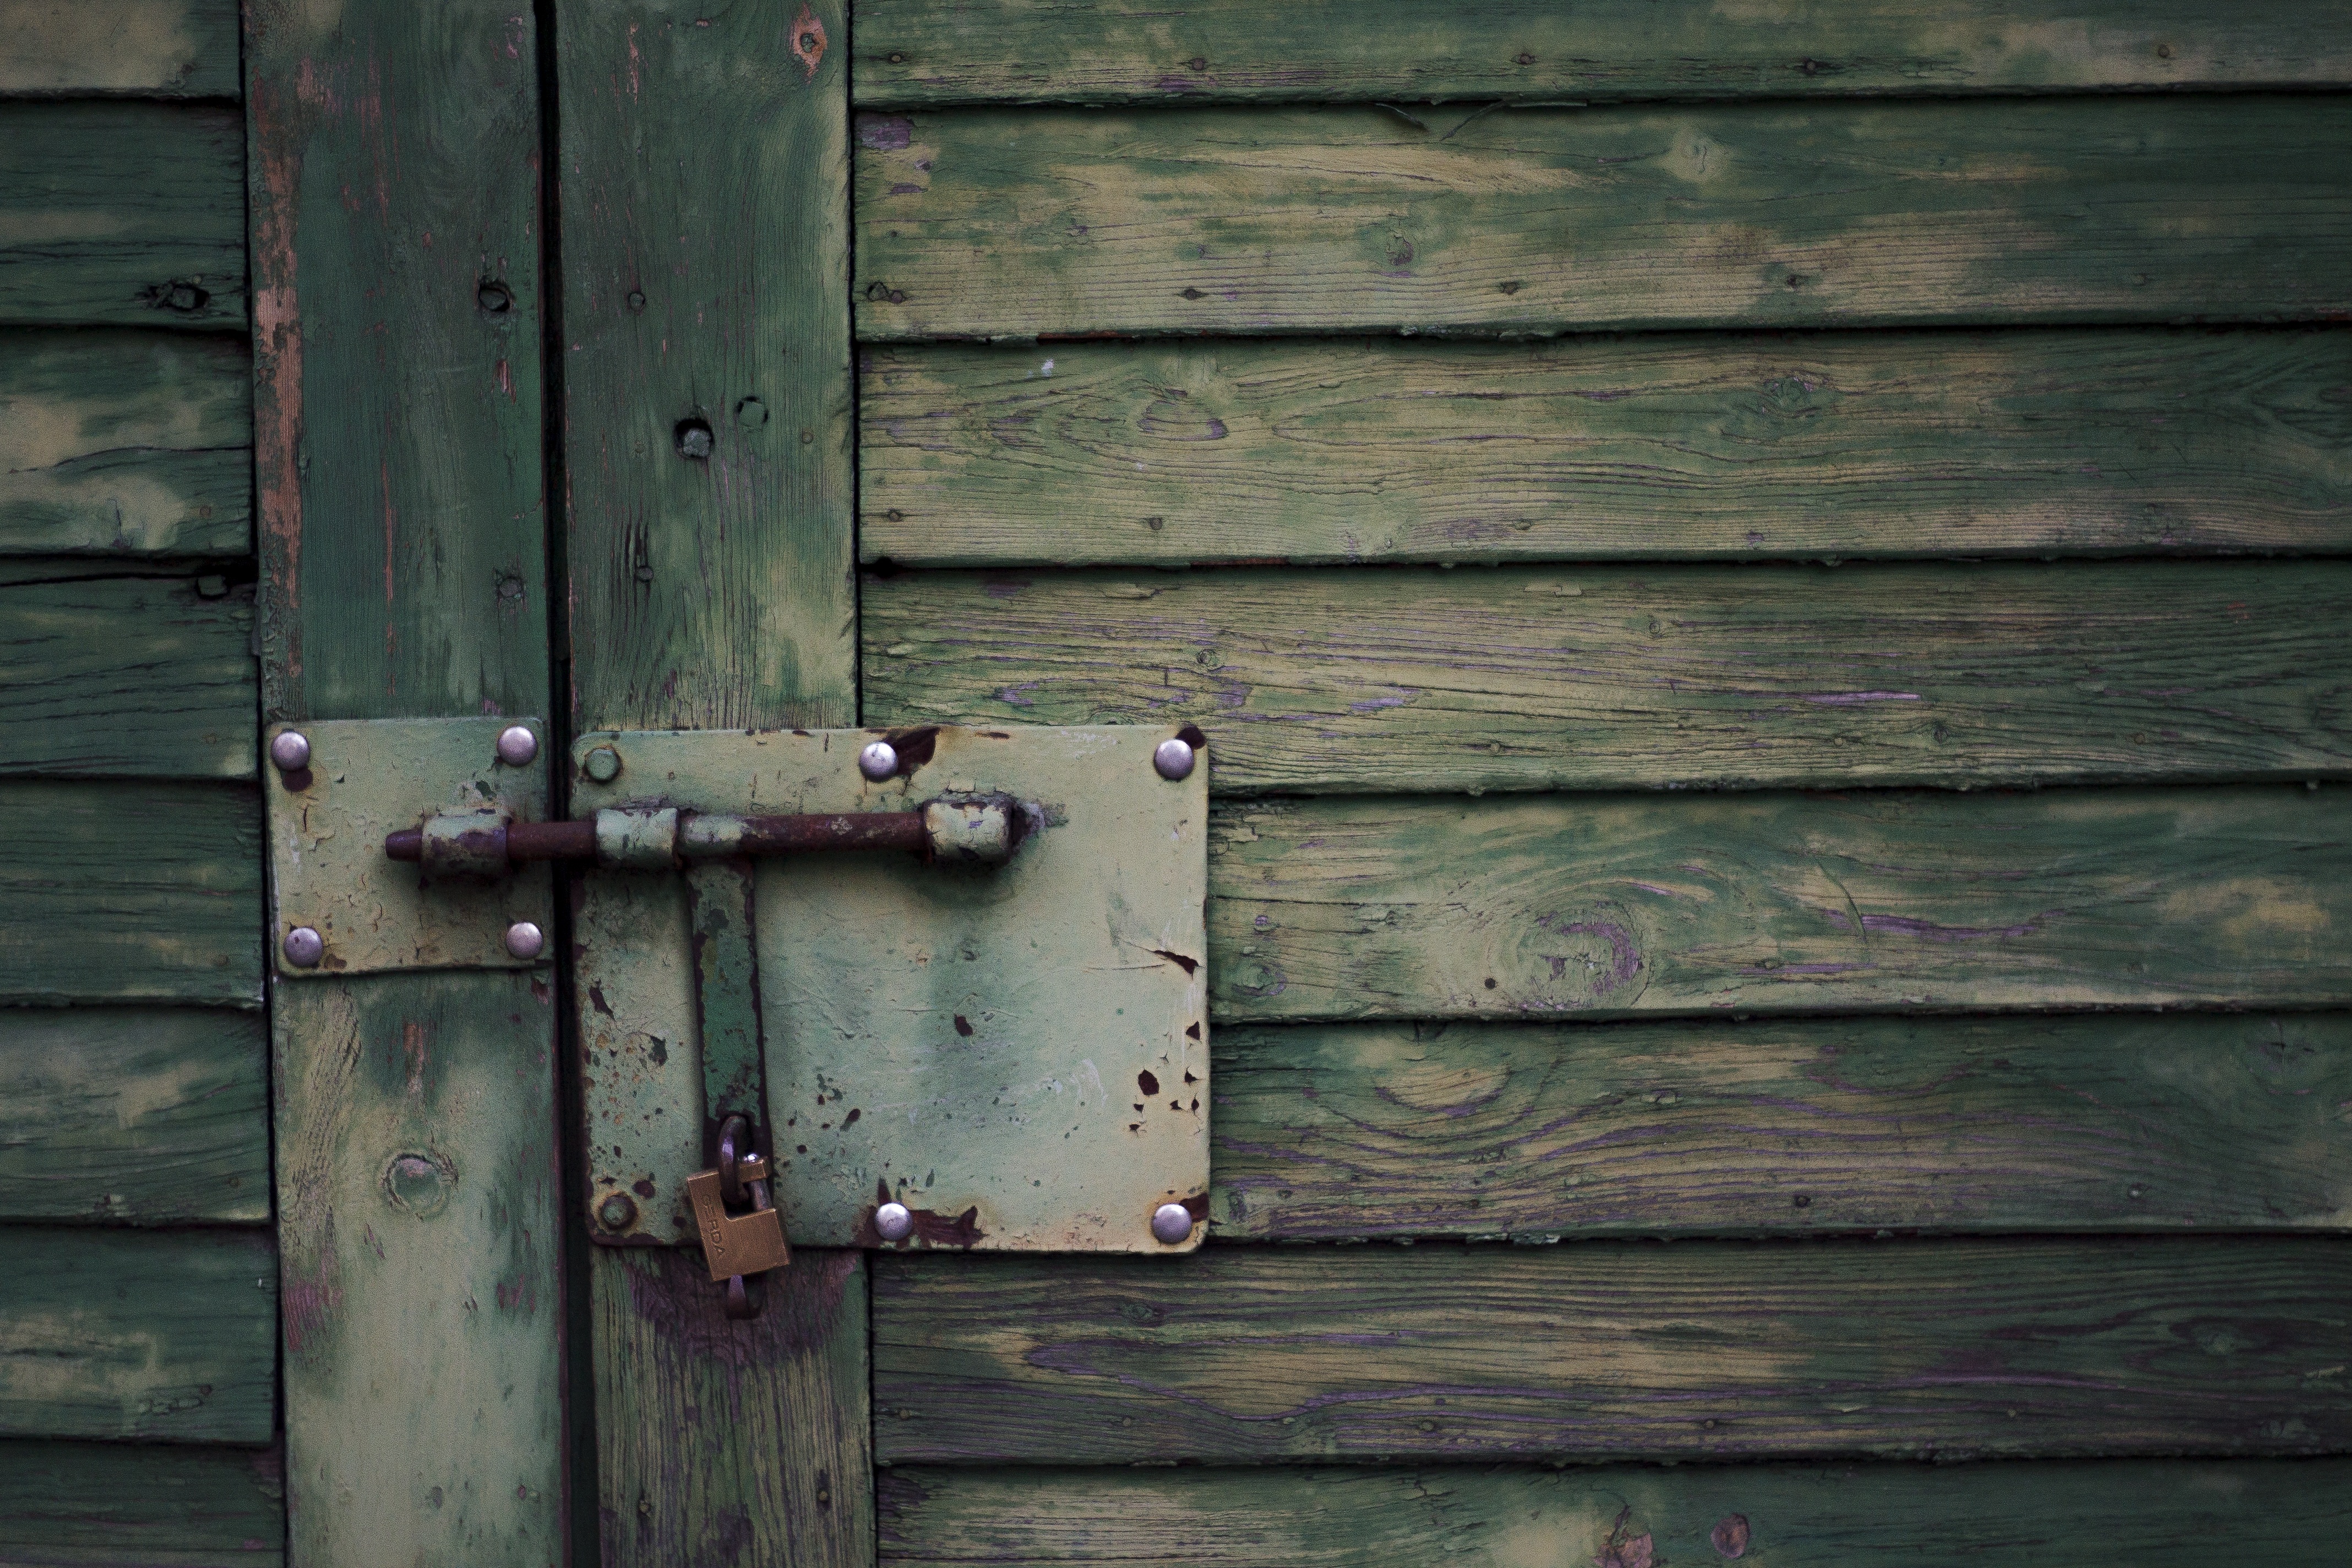
wood, vintage, texture, old, wall, green, entrance, color, dirty, rough, blue, gate, doors, closed, lock, man made object